ESO 137-001

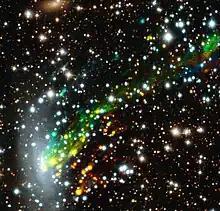
Observations reveal motion of gas as it is ripped out of the galaxy.

The stripping of gas is thought to have a significant effect on the galaxy's development, removing cold gas from the galaxy, shutting down the formation of new stars in the galaxy, and changing the appearance of inner spiral arms and bulges because of the effects of star formation.